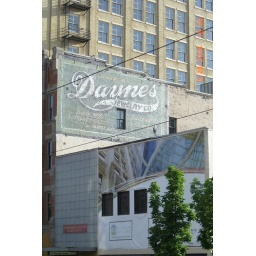
An ad on the side of a building in Salt lake city